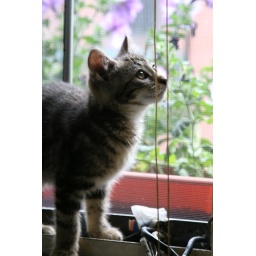
kitty by the window